The Basement Wall

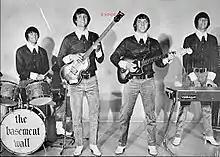
From left to right: Barrie Edgar, Terry Bourdier, Richard Lipscomb, and George Ratzlaff.

The Basement Wall was an American garage rock band from Baton Rouge, Louisiana, who were active in the 1960s. The group spent much of their career touring in Texas, and eventually became among the most recognized live acts in the southern regional rock scene. All of the band's recorded material was featured on a compilation album in 1985. In 2005, they briefly reunited with their original members for a concert to mark the occasion of their induction into the Louisiana Entertainment Hall of Fame.